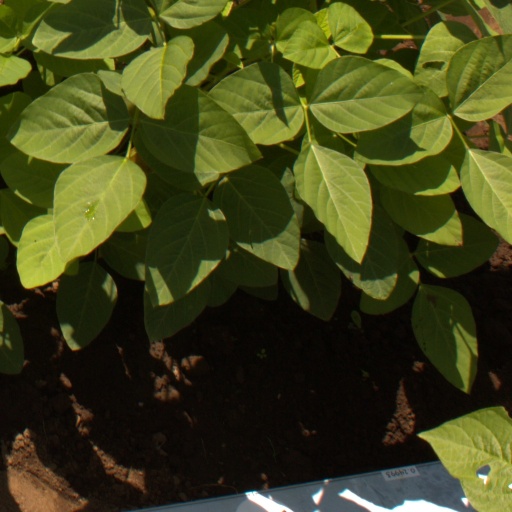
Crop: soybean